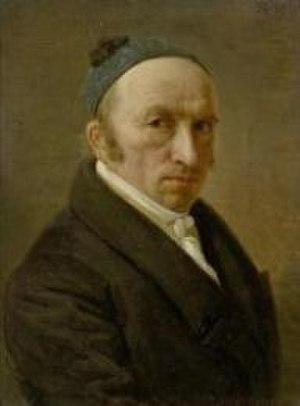
Wolfgang Adam Toepffer, né le 20 mai 1766 à Genève et mort le 10 août 1847 à Genève, est un artiste-peintre suisse. Il est le père de Rodolphe Toepffer.